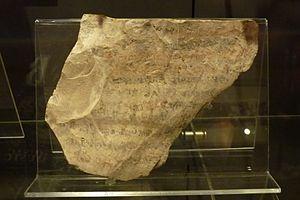
L‘enseignement de Khéty, connu également sous le titre La Satire des Métiers, est un texte datant du début de la XIIᵉ dynastie composé par le scribe Khéty, fils de Douaouf, destiné à glorifier le métier de scribe :